Cooper K. Watson

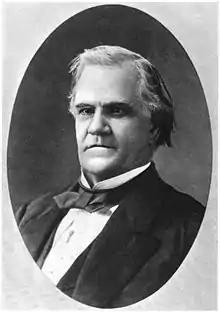

Cooper Kinderdine Watson (June 18, 1810 – May 20, 1880, age 69) was a U.S. Representative from Ohio.